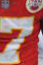
Number: 7